Costache Conachi

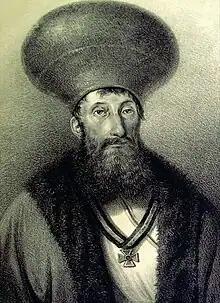

Costache Conachi (b. September 14/25, 1778 – February 4/16, 1849) was a Romanian boyar, politician, poet and writer noted for emphasizing reason and improving the craft of Romanian writing.